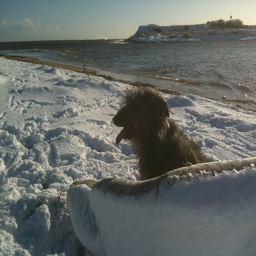
A small furry dog sitting in the snow
A furry dog in the snow with its tongue out. .
A dog with it's tongue out in the snow.
A dog looks out while sitting in the snow.
a close up of an animal on a snowy surface